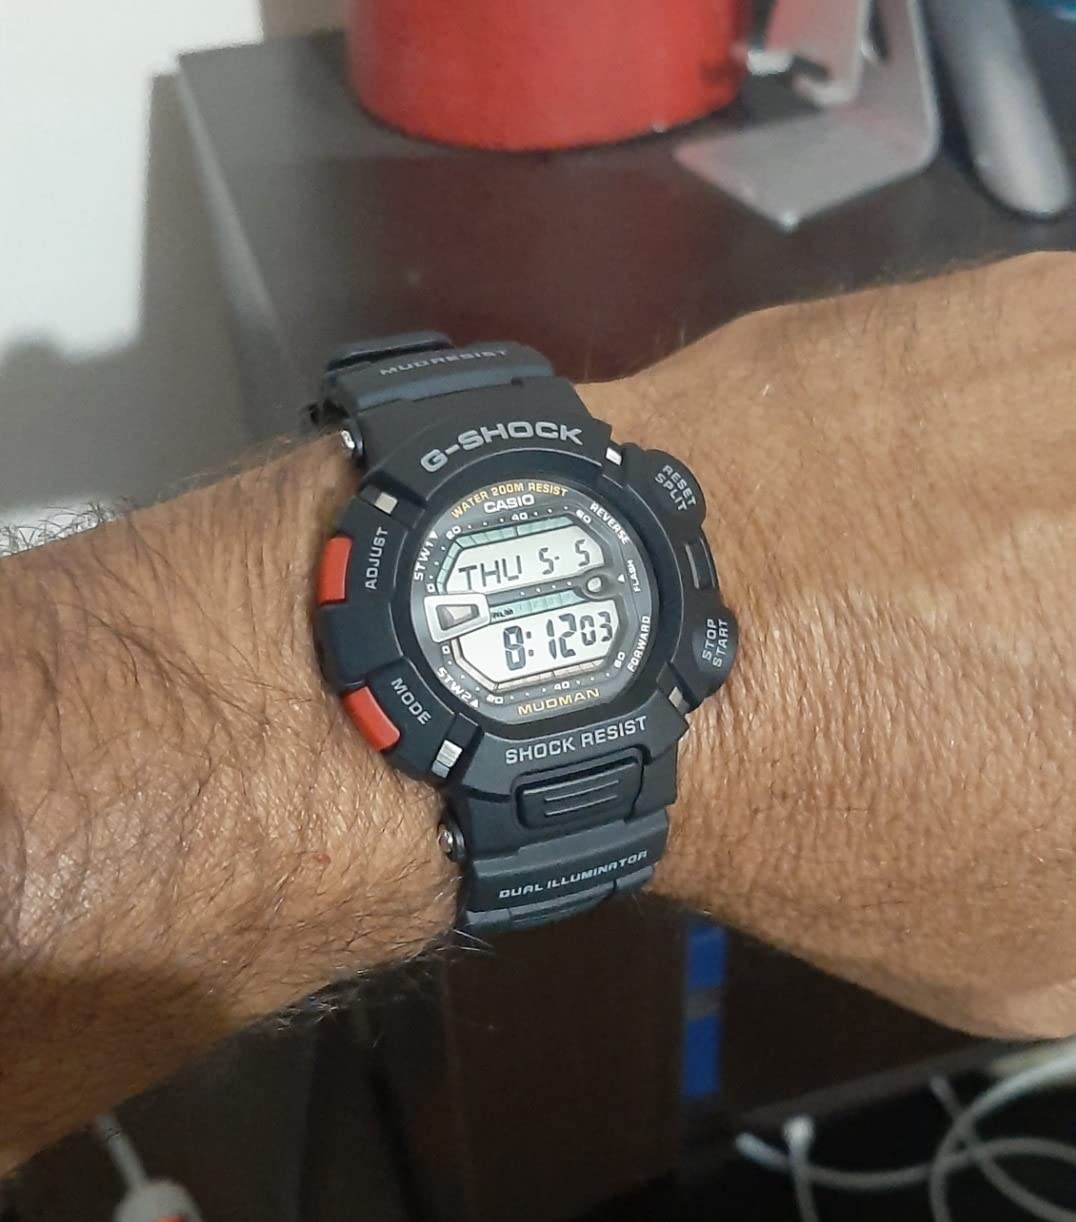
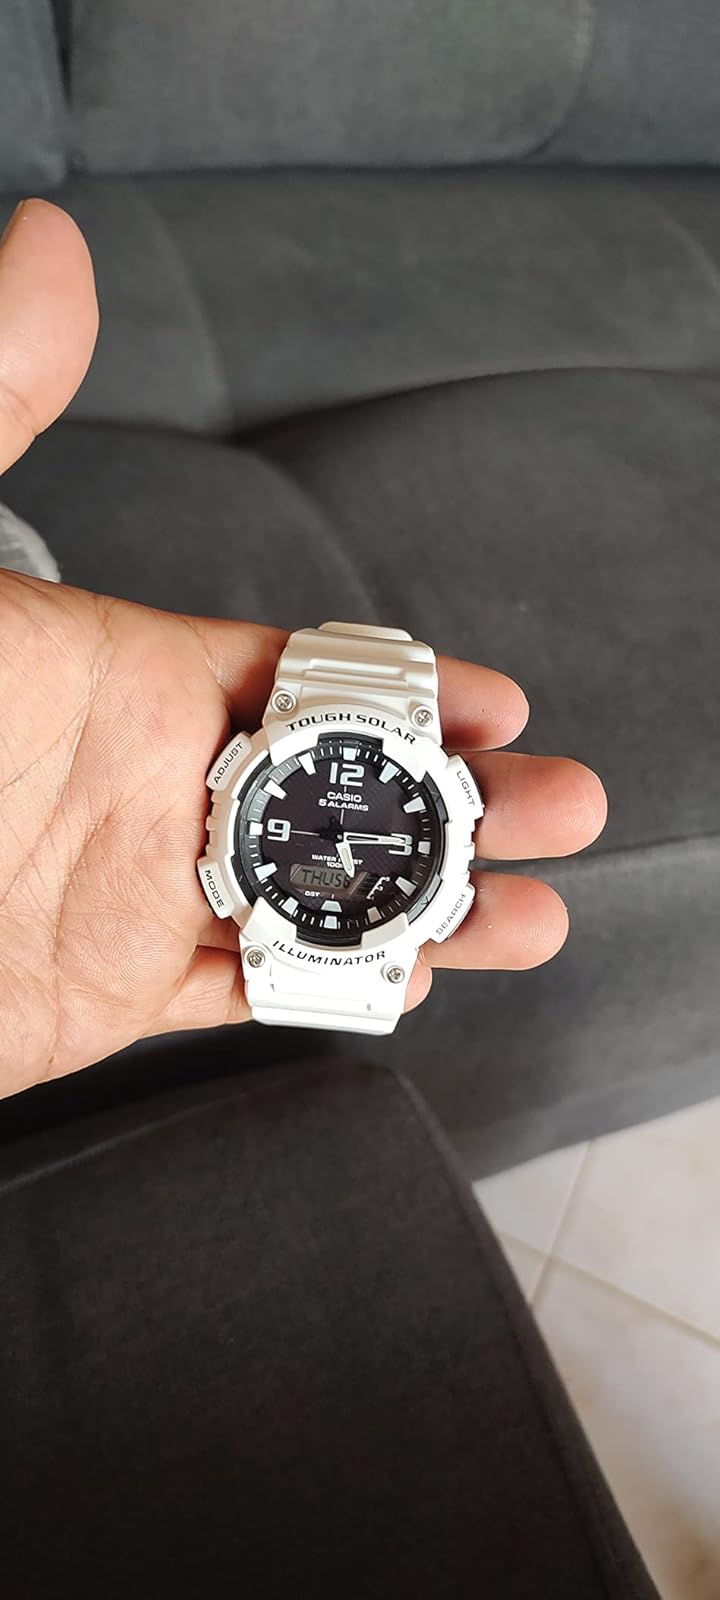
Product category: accessories_watch
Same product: no